Confession of a Woman

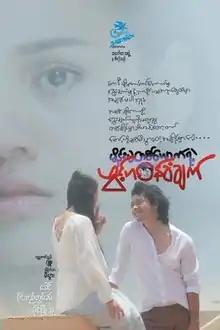
Film Poster

Confession of a Woman is a 2020 Burmese drama film, directed by Mee Pwar starring Daung, Paing Phyo Thu and Sai Si Ton Khan.The film, produced by Thinkayta Film Production premiered in Myanmar on January 9, 2020.